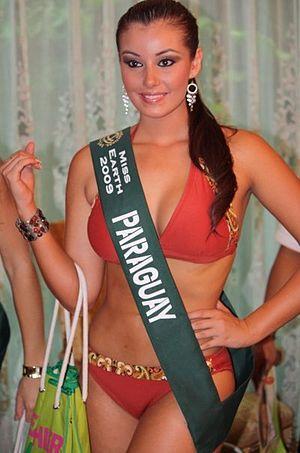
Miss Paraguay est un concours de beauté annuel organisé au Paraguay.